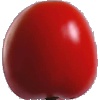
Label: Tomato 4